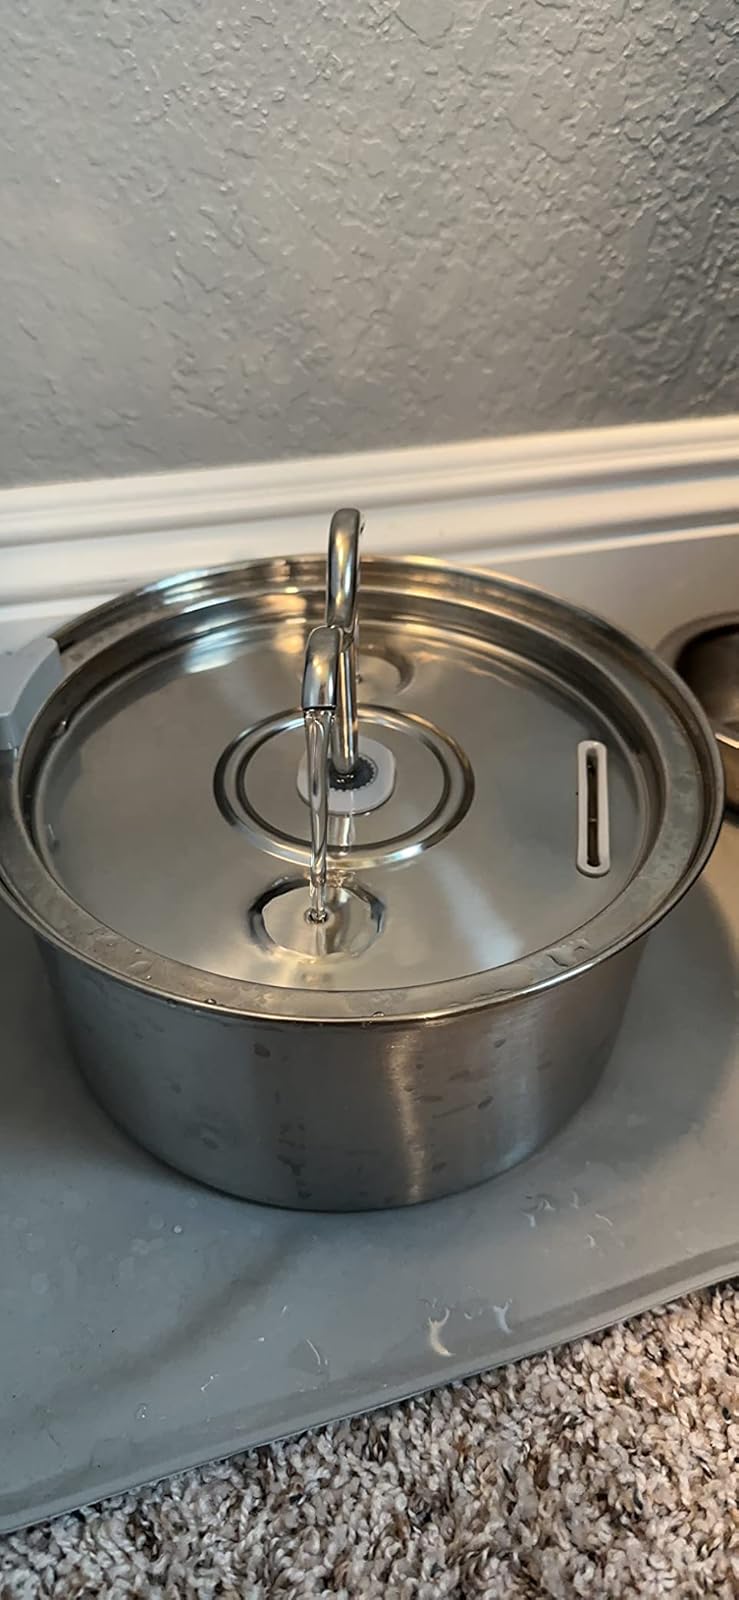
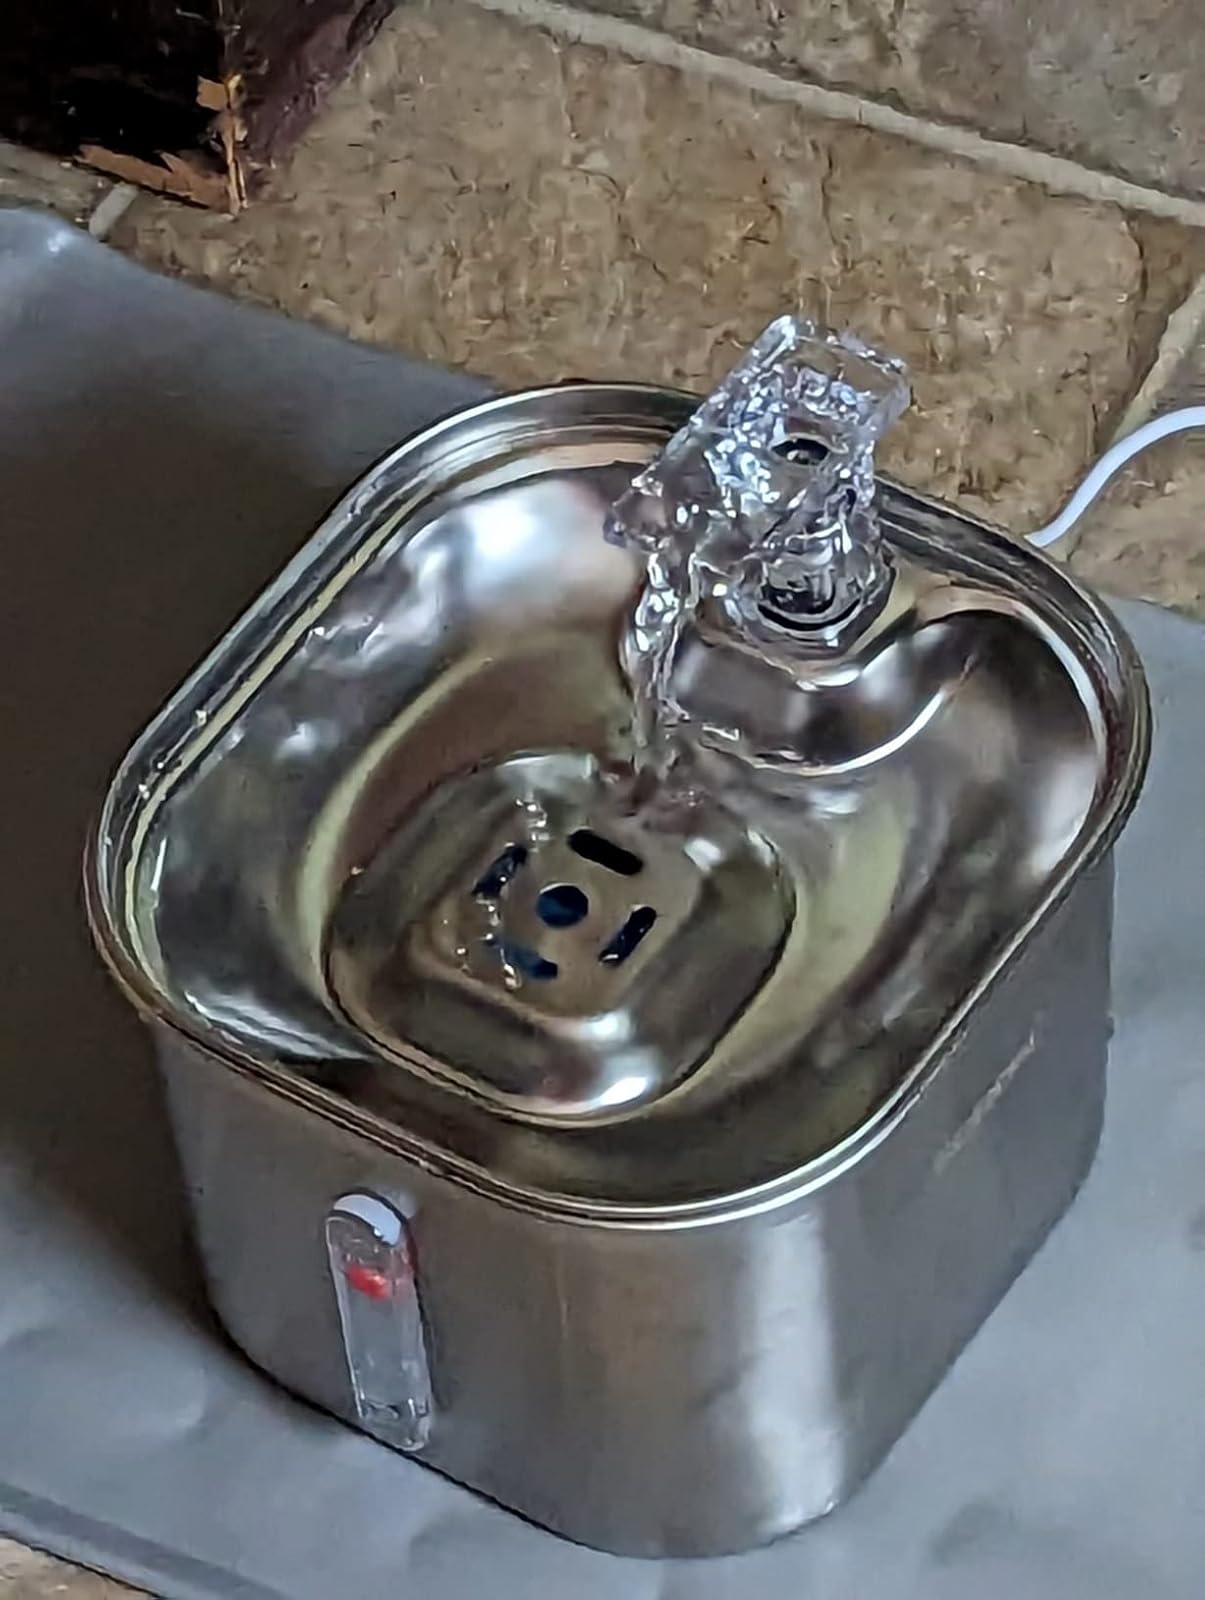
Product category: items_bowl
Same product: no